Andrei Rogozine

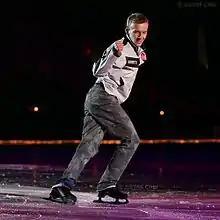
Rogozine in 2010

Andrei Rogozine (born 29 January 1993) is a Canadian former competitive figure skater. He is the 2011 World Junior champion, 2010 JGP Final bronze medallist, and 2013 Canadian national bronze medallist.